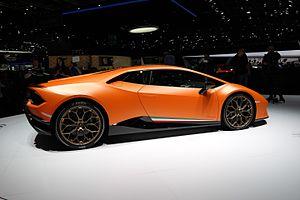
Salon international de l'automobile de Genève 2017